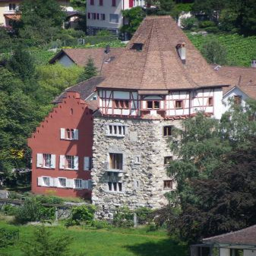
Red House